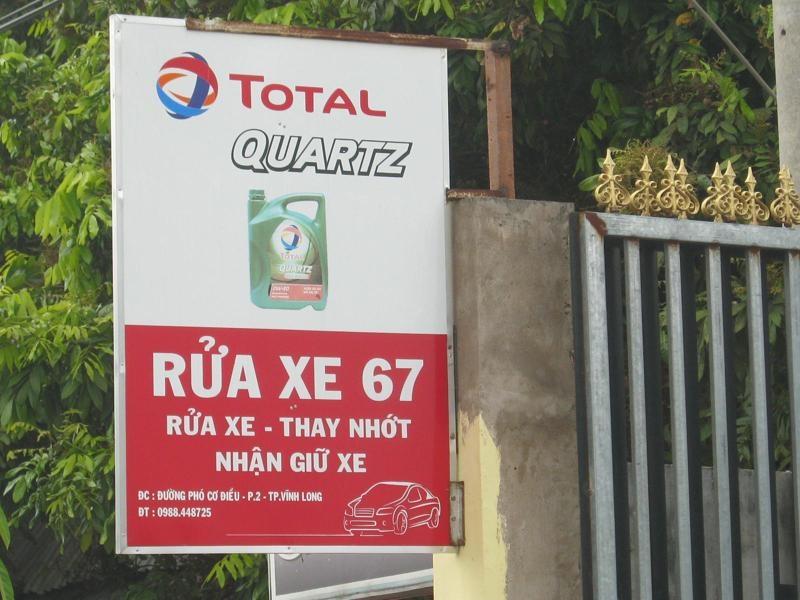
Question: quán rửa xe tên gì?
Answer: rửa xe 67